Shalmaneser III

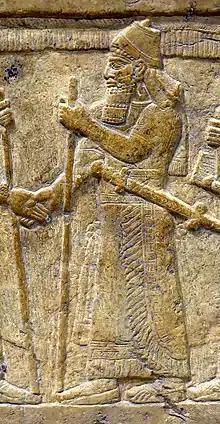
Shalmaneser III, on the "Throne Dais of Shalmaneser III" at the Iraq Museum.

Shalmaneser III ("Šulmānu-ašarēdu", "the god Shulmanu is pre-eminent") was king of the Neo-Assyrian Empire from 859 BC to 824 BC.